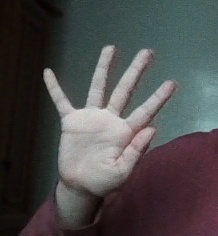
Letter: sheen